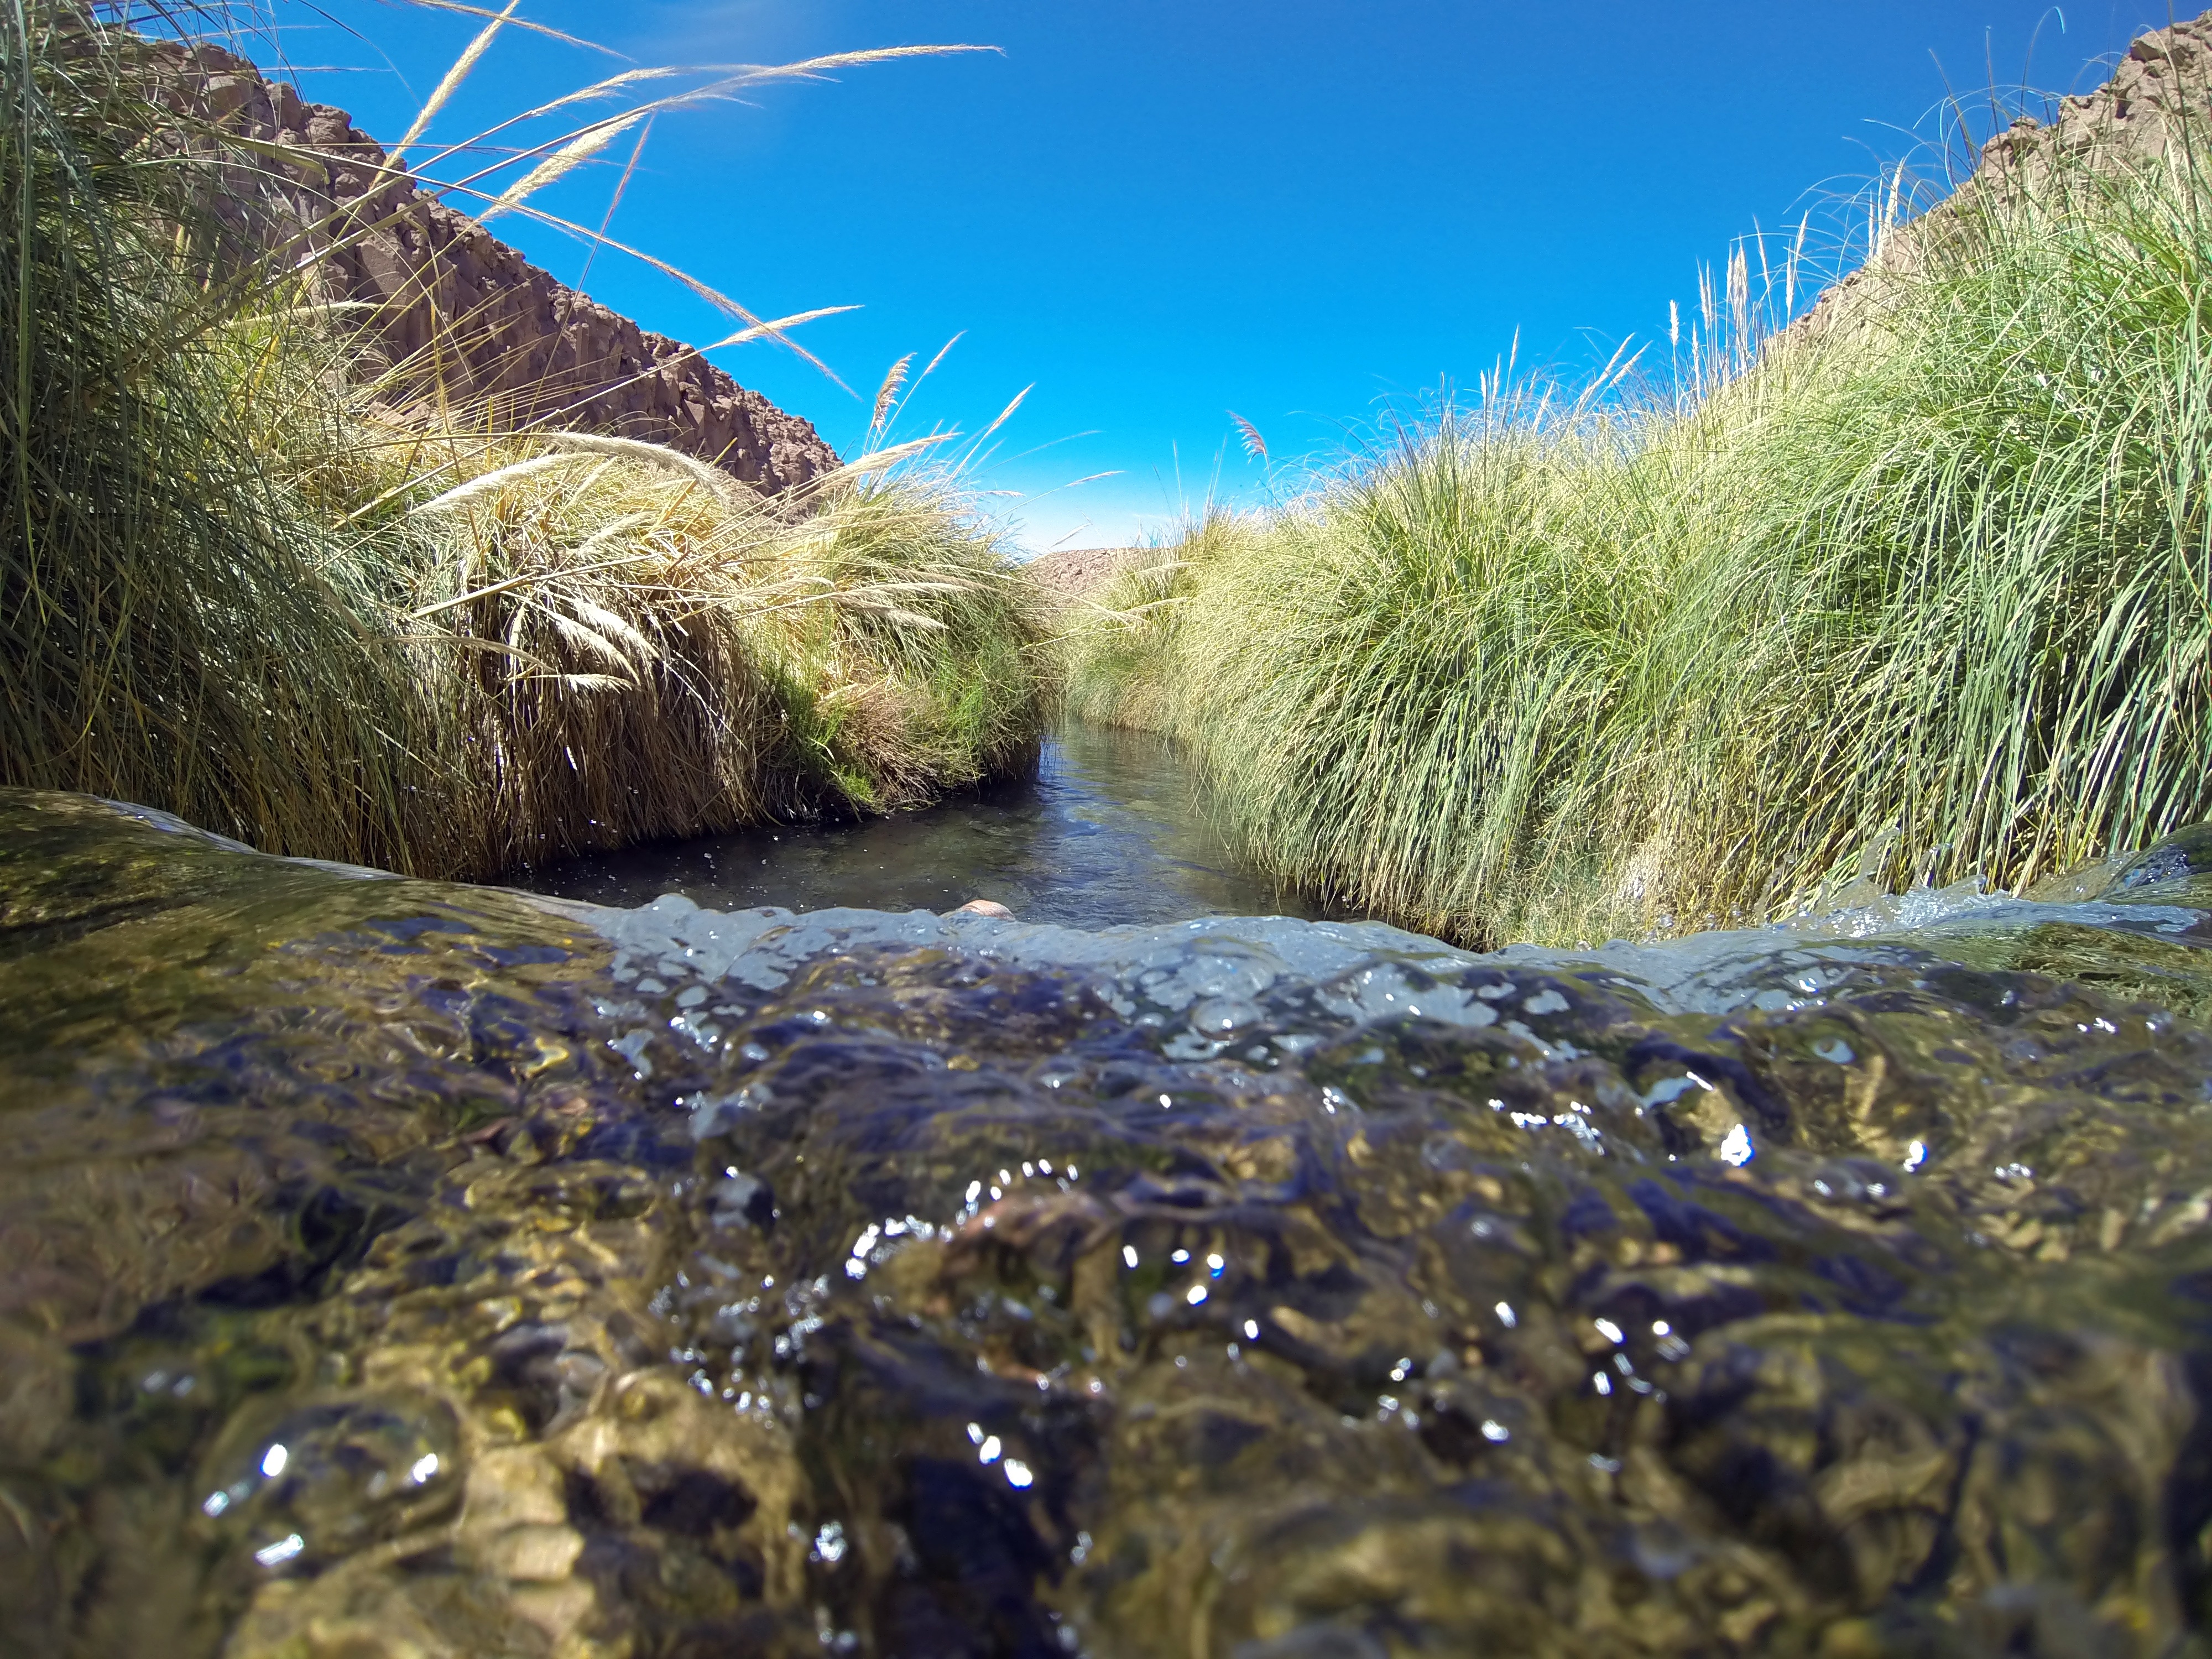
landscape, sea, tree, water, nature, grass, rock, wilderness, river, stream, reflection, rapid, waterway, body of water, wetland, habitat, ecosystem, landform, natural environment, geographical feature